Kash Aap Hamare Hote

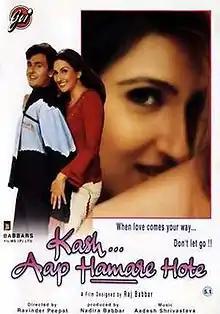
Film poster

Kash... Aap Hamare Hote (translation: Wish... You Were Mine) is a 2003 Indian Hindi-language drama film. It stars Sonu Nigam and Juhi Babbar. The film was directed by Ravindra Peepat and the music was composed by Aadesh Shrivastava.